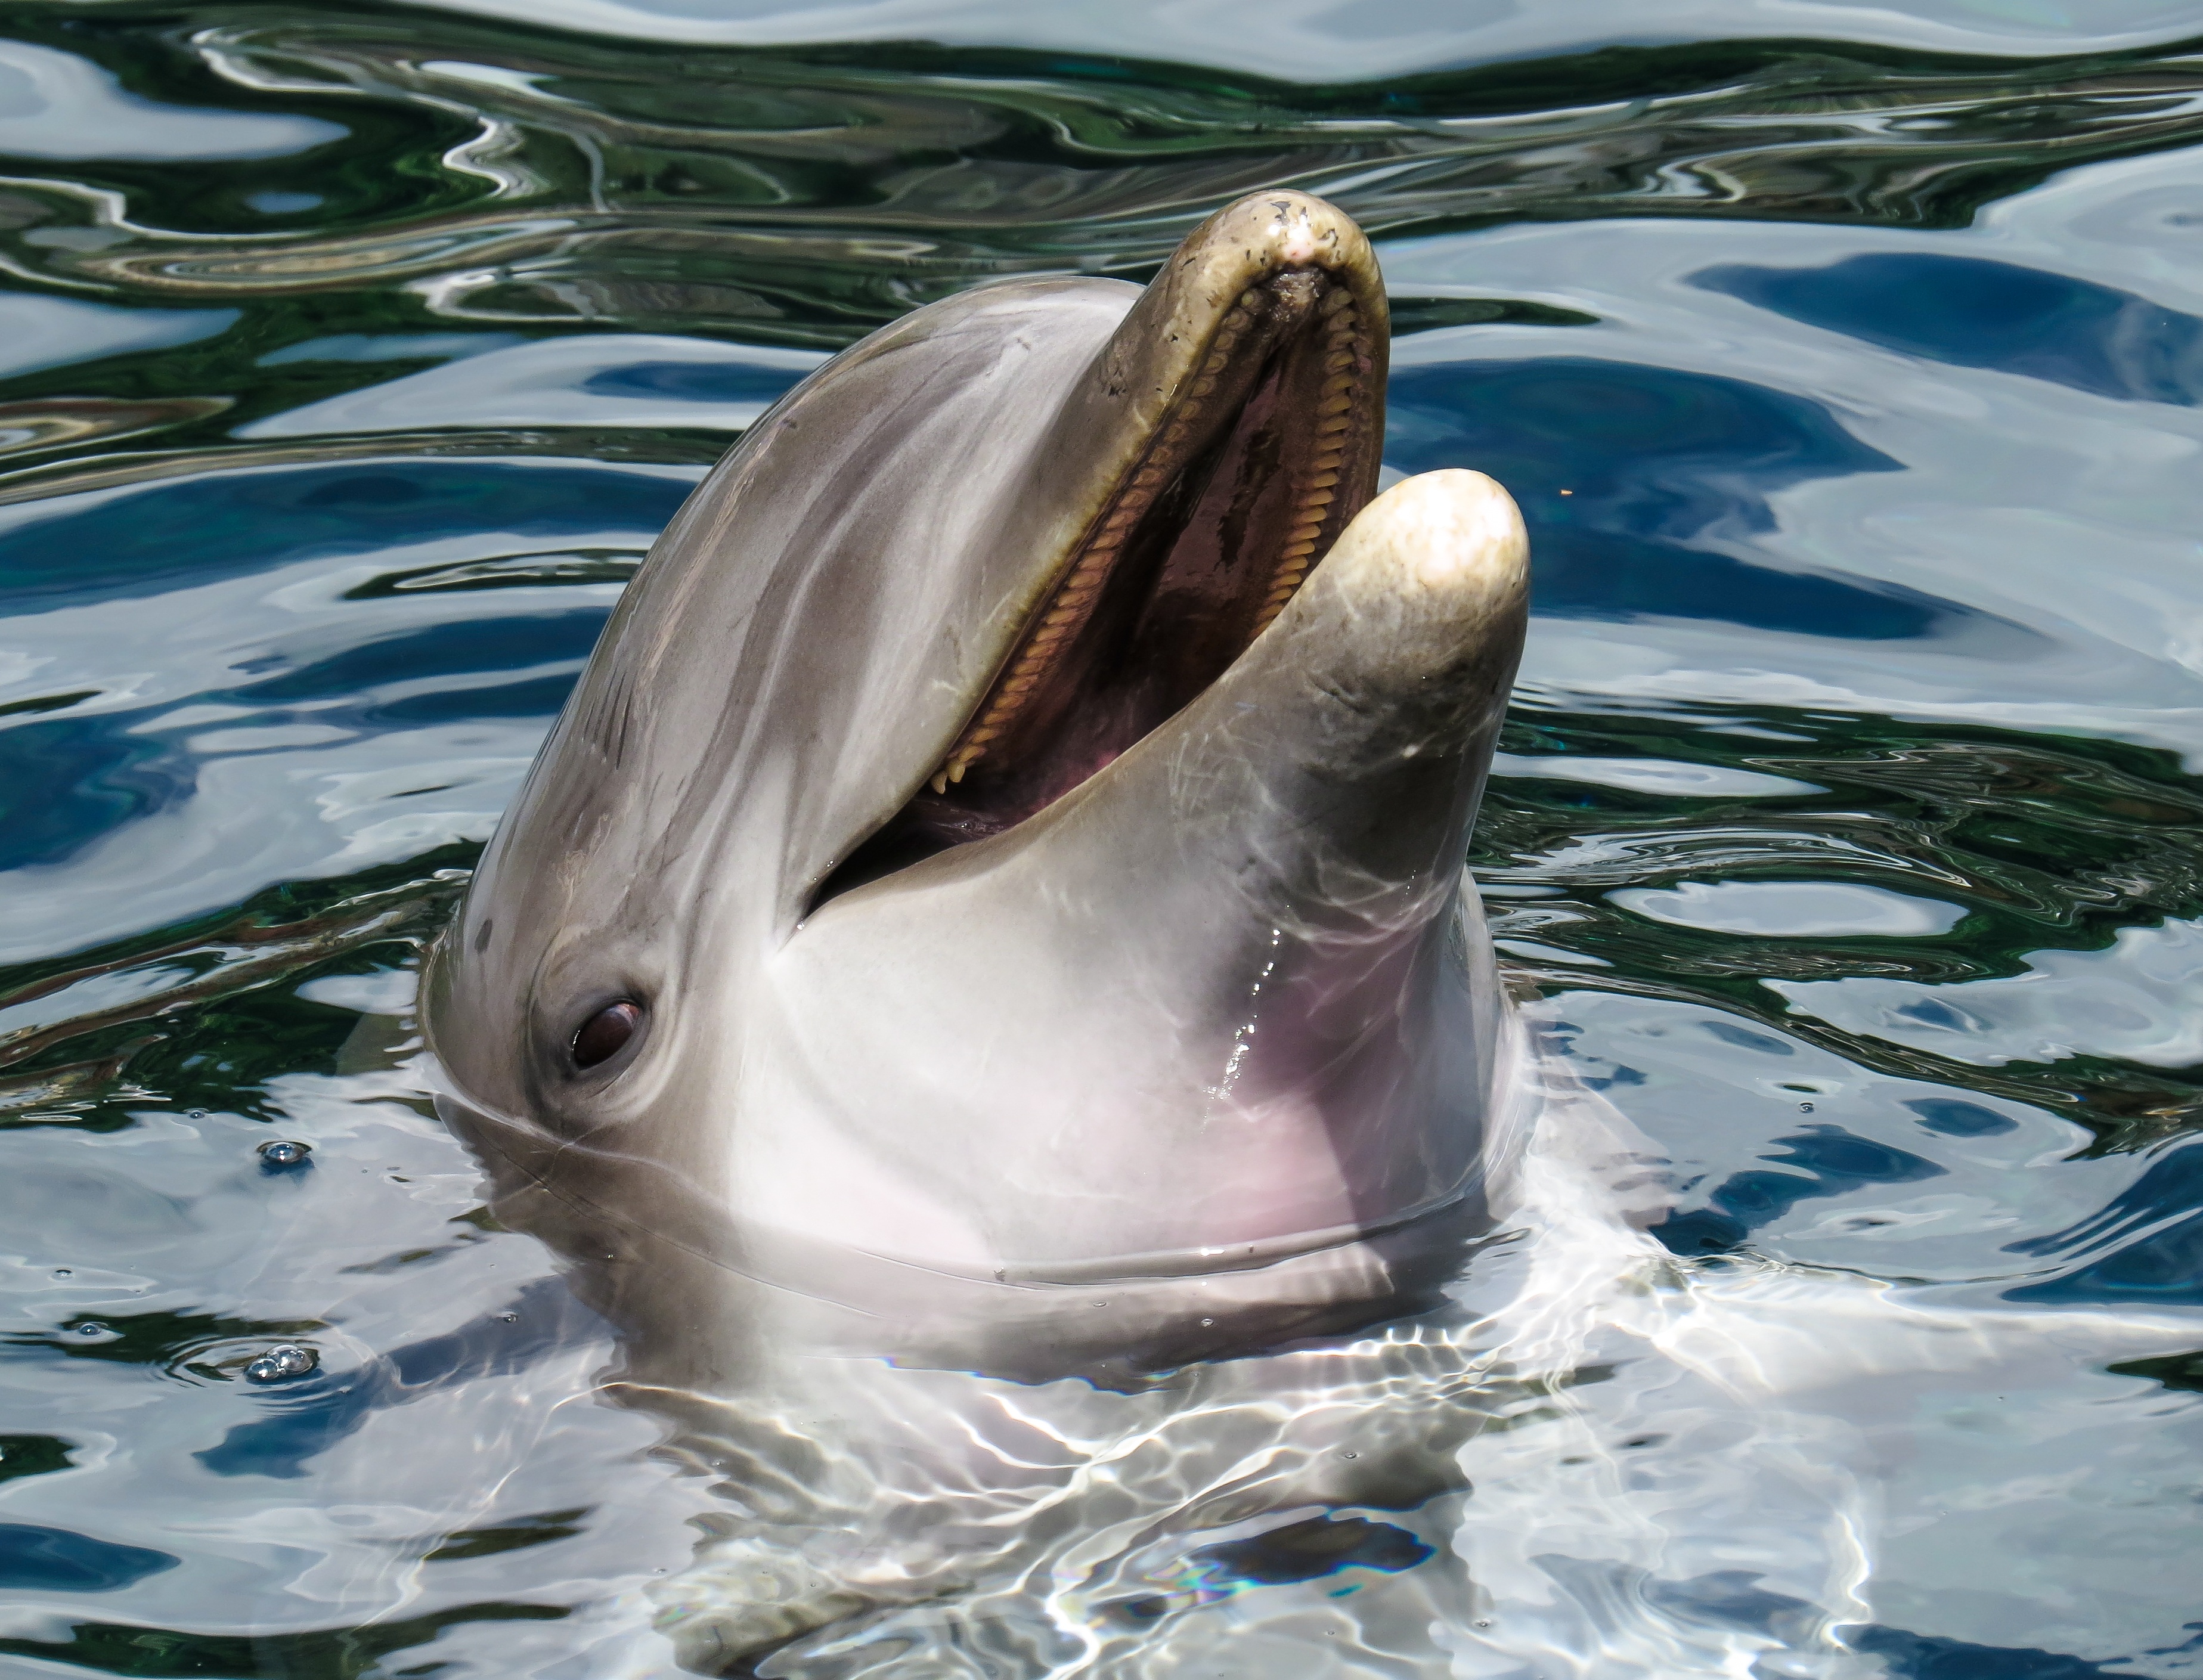
sea, water, ocean, animal, wildlife, biology, mammal, fish, fauna, swimming, vertebrate, dolphin, marine mammal, marine biology, whales dolphins and porpoises, stenella, common bottlenose dolphin, short beaked common dolphin, rough toothed dolphin, tucuxi